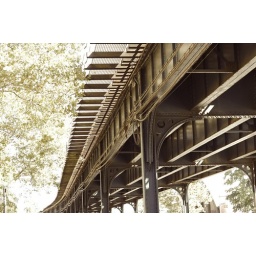
NYC Subway 1 Train tracks in black and white